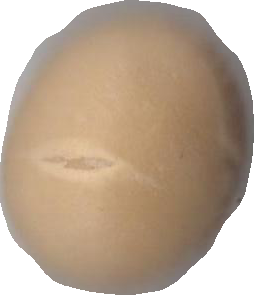
Variety: Grobogan